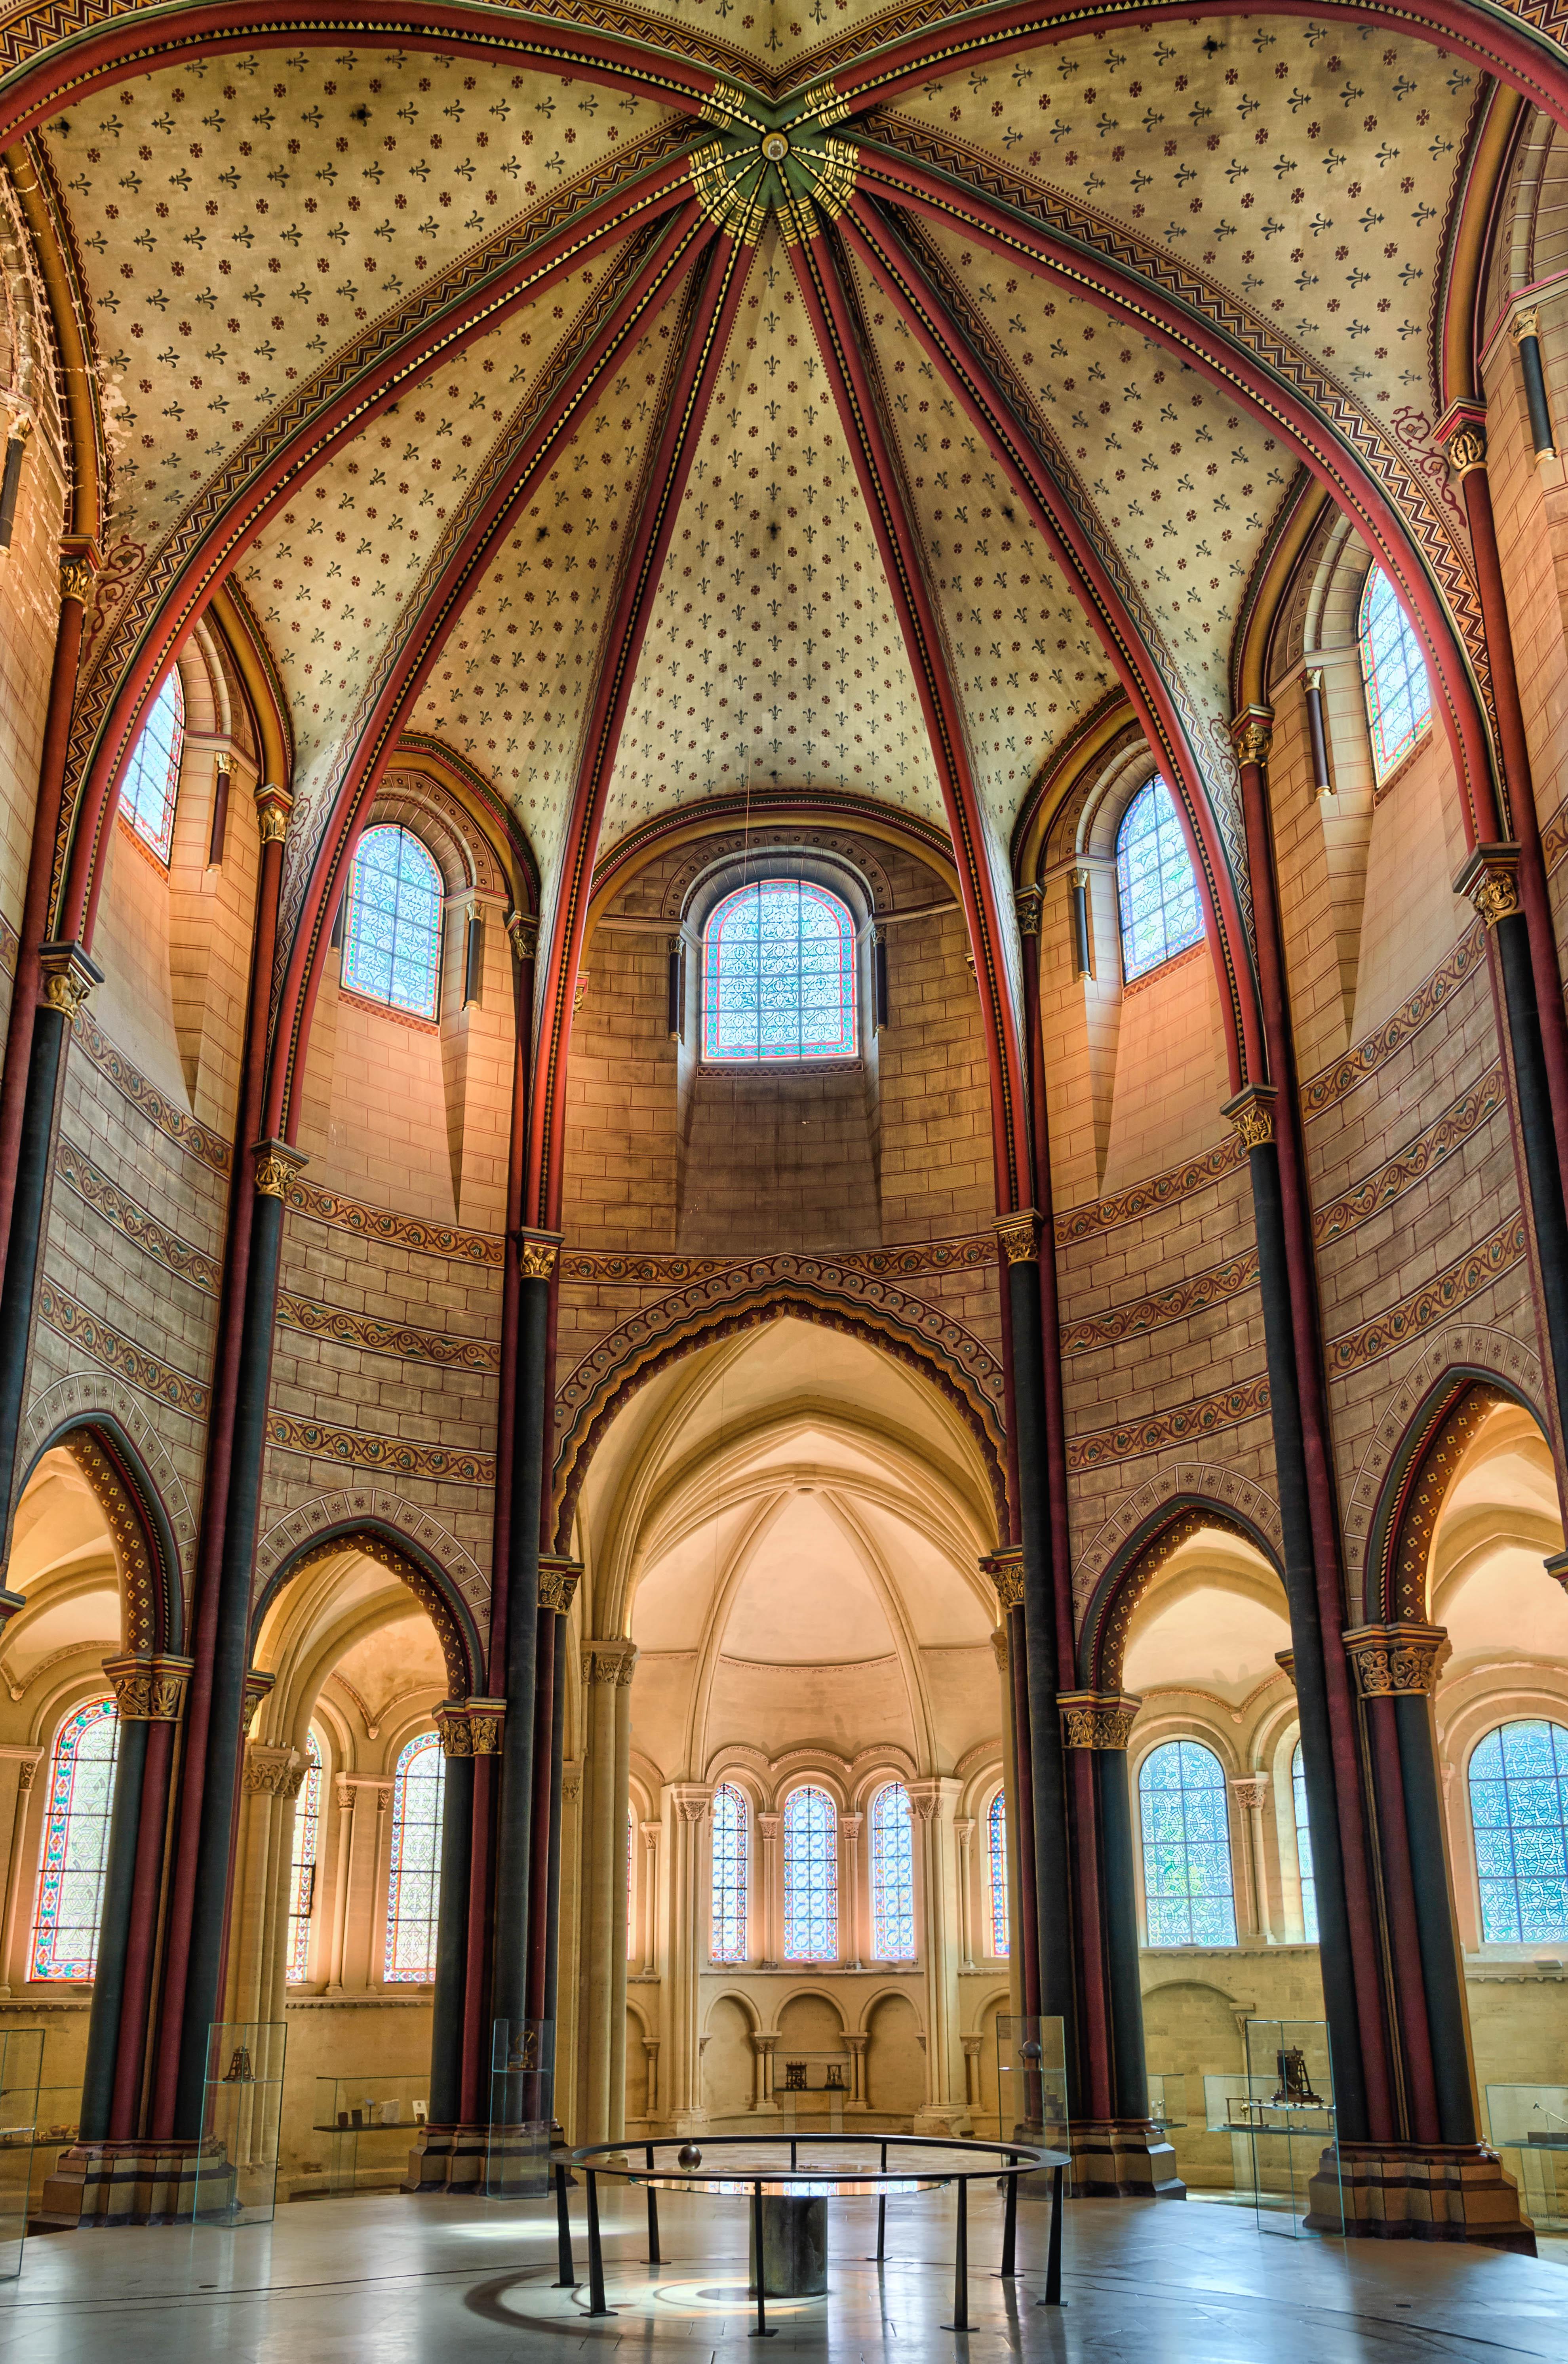
architecture, interior, window, building, paris, france, arch, museum, facade, church, cathedral, chapel, nikon, place of worship, places, 2015, hdr, science, monastery, symmetry, mosque, synagogue, stainedglass, d750, sns, ledefrance, basilica, dome, vaulted, musedesartsetmtiers, foucalt, pendelum, byzantine architecture